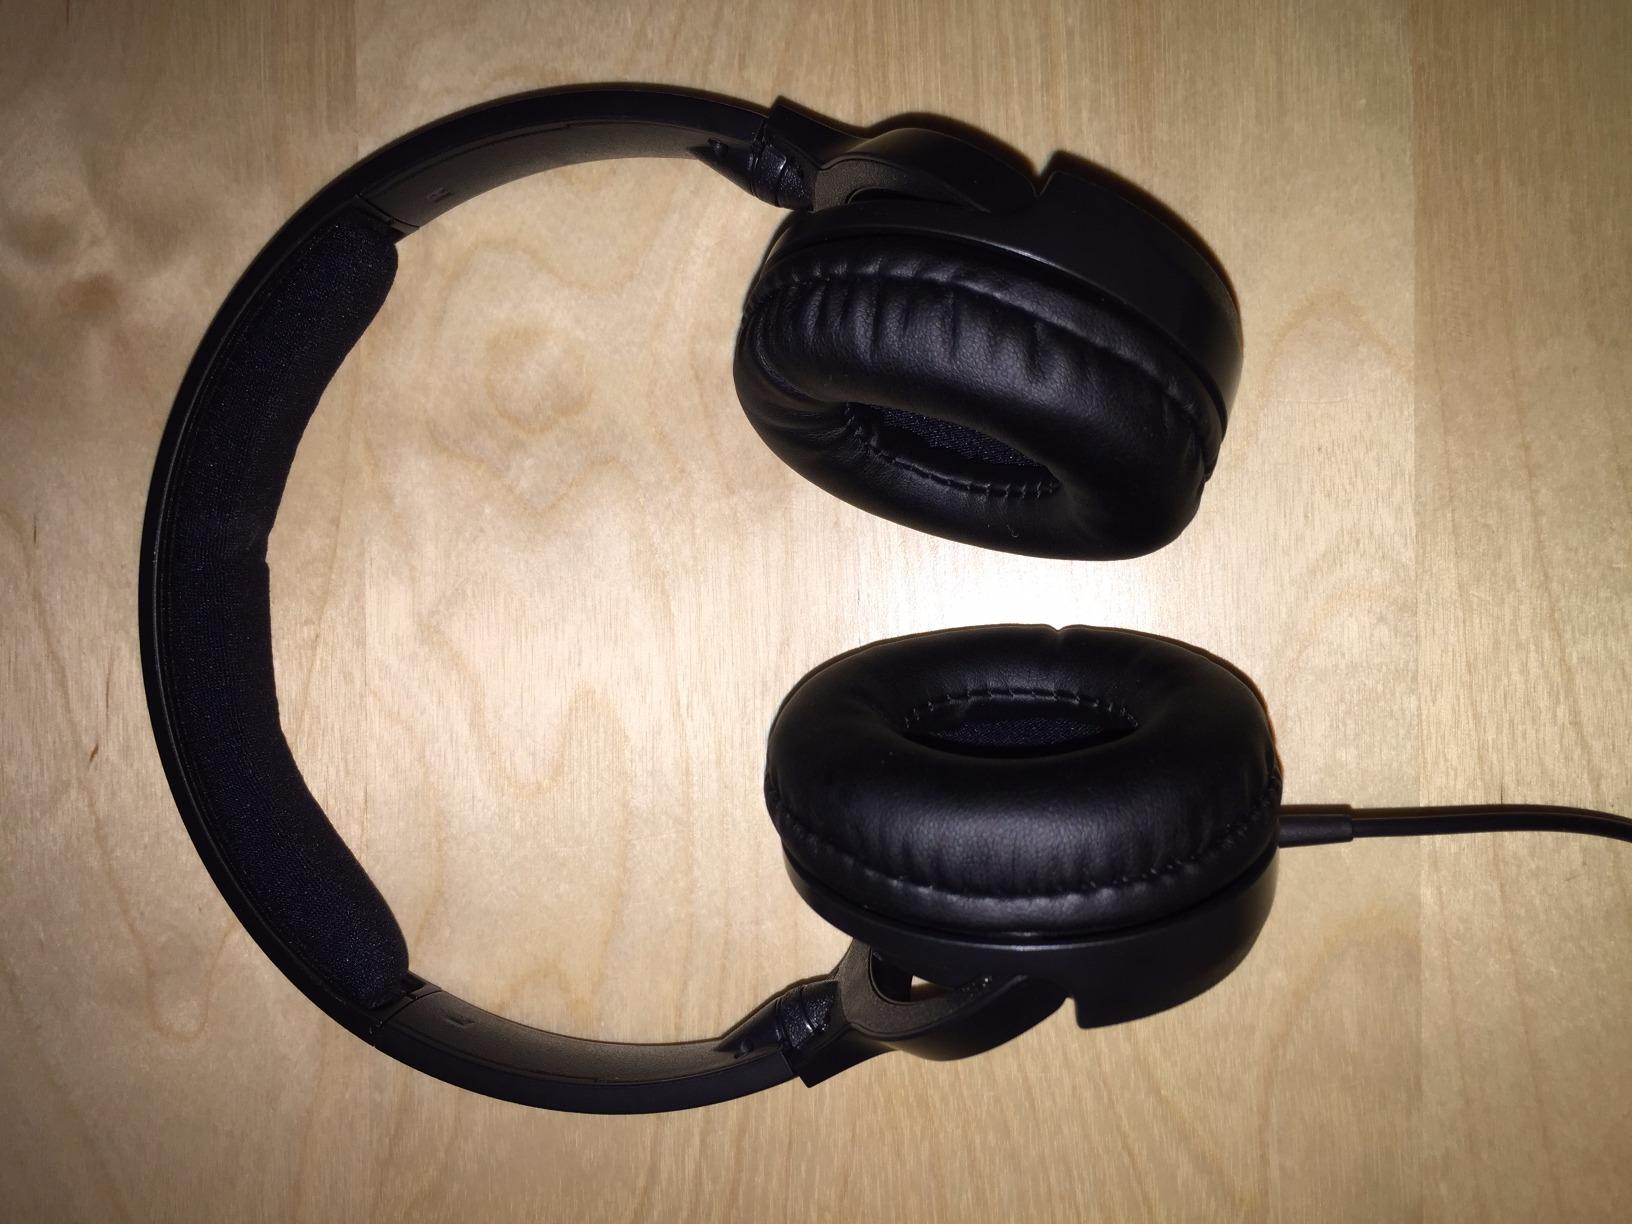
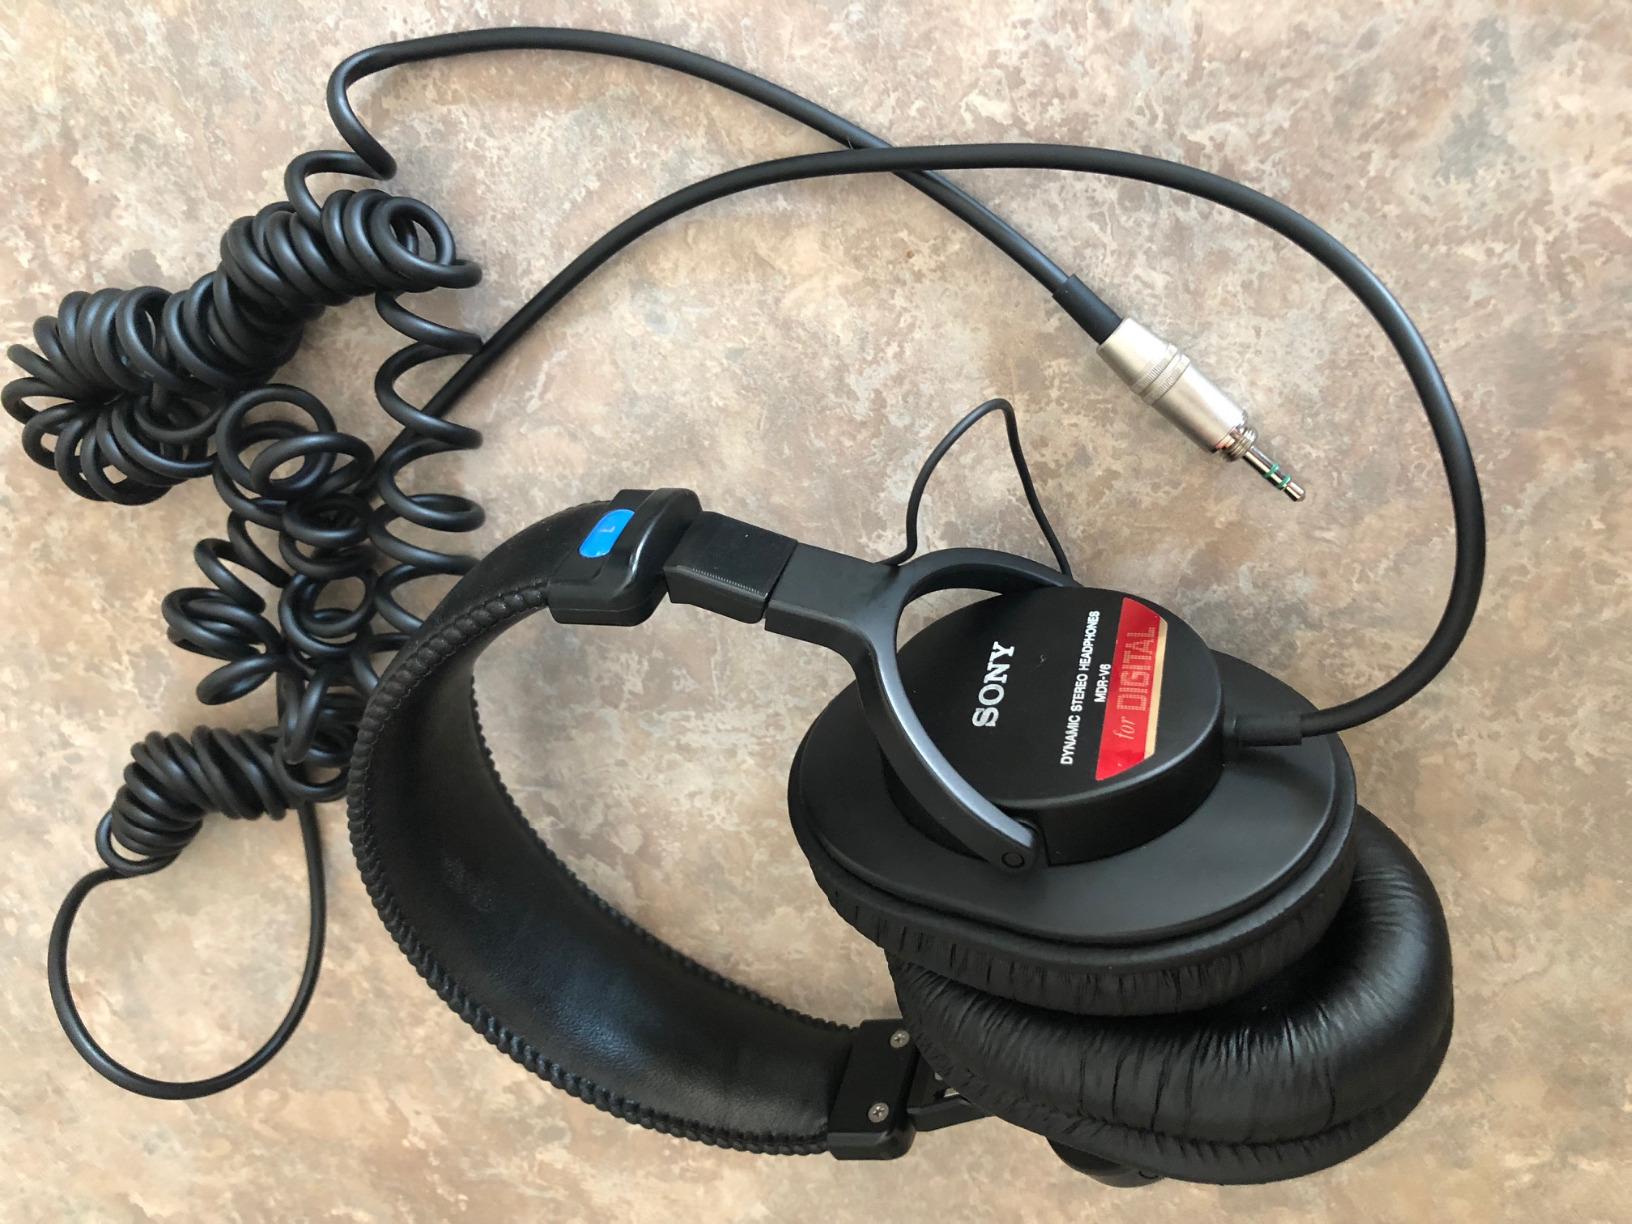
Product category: headphones
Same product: no